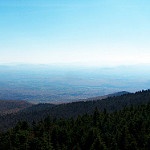
Label: mountain